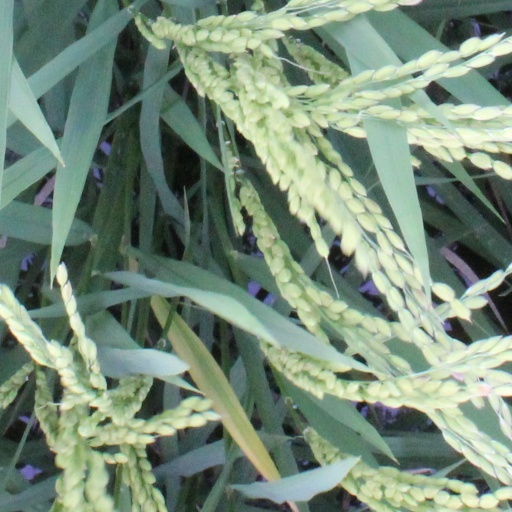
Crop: rice